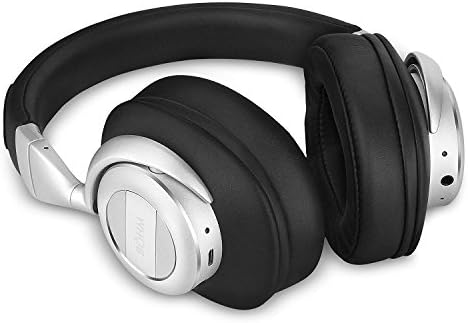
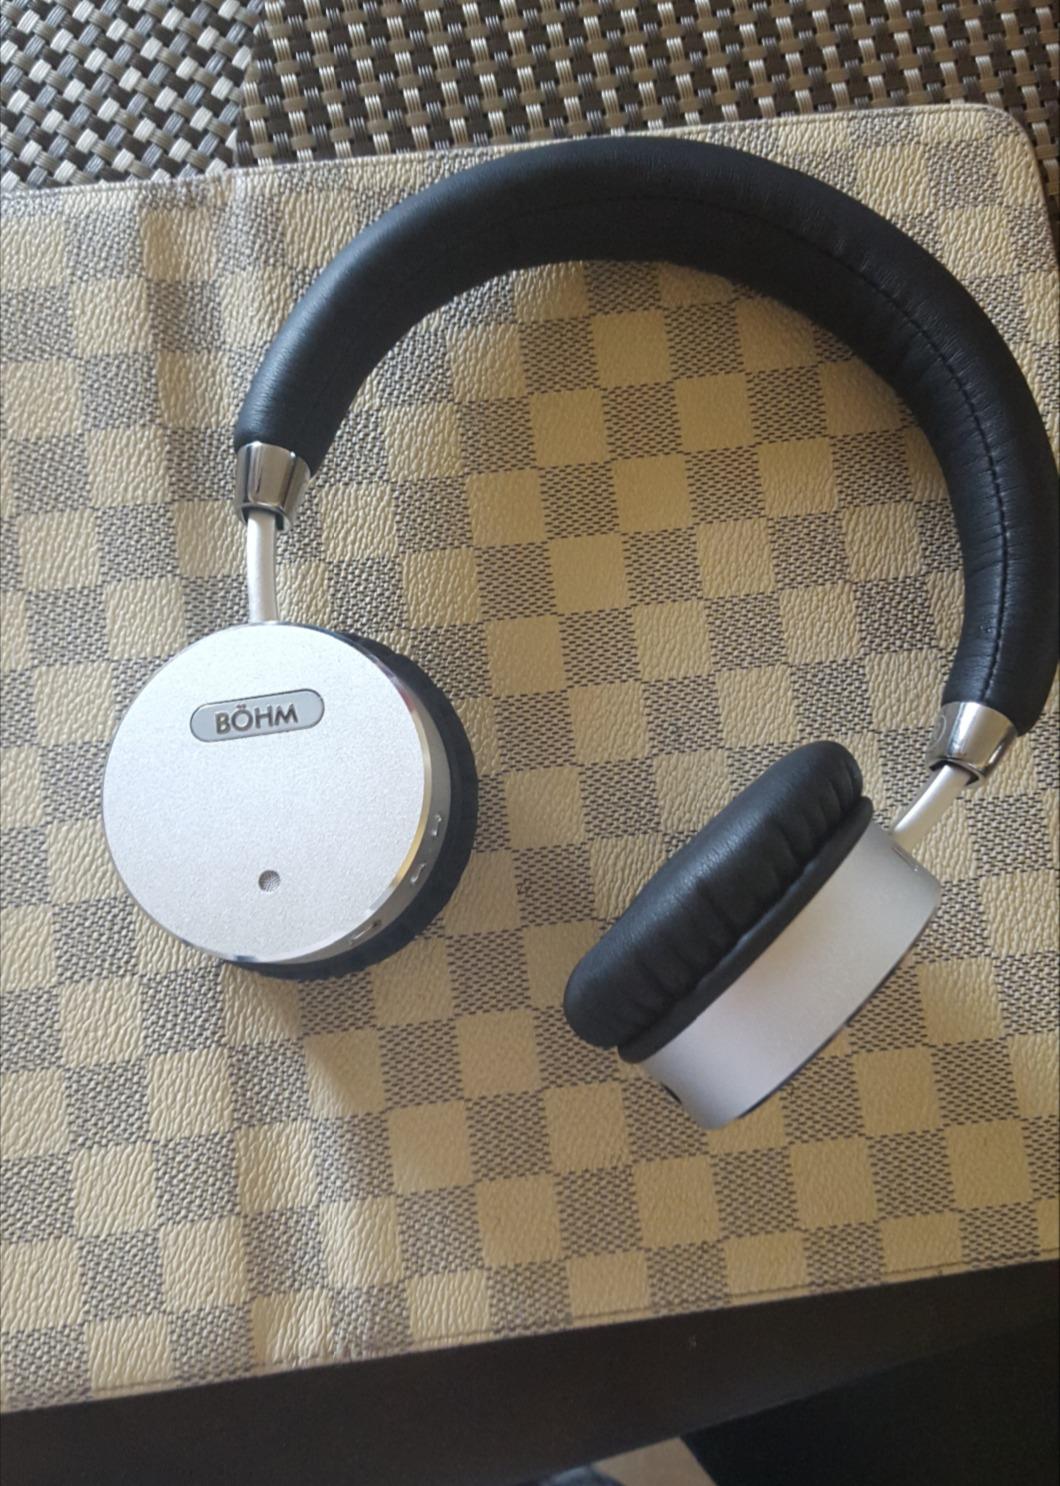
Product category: headphones
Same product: no